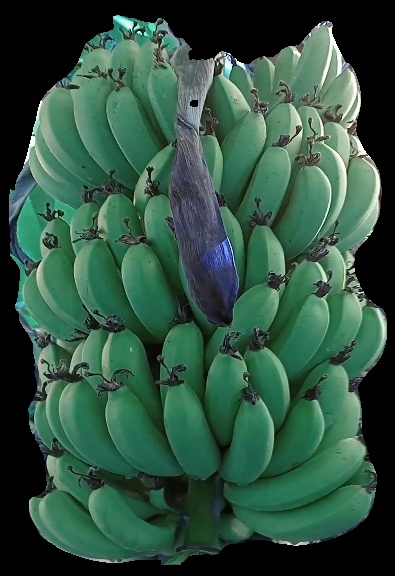
Variety: pachbale
Grade: grade1